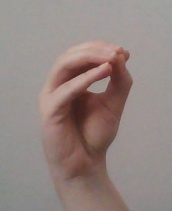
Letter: ha